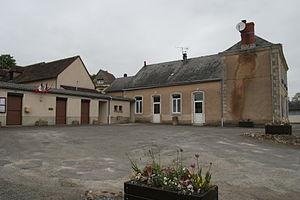
Mairie de Prévelles.
Prévelles est une commune française, située dans le département de la Sarthe en région Pays de la Loire, peuplée de 218 habitants.